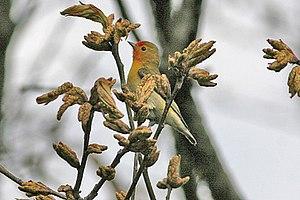
Cephalopyrus est un genre monotypique de passereaux de la famille des Paridae. Il comprend une seule espèce de mésanges.